Nguyễn Hữu Bài

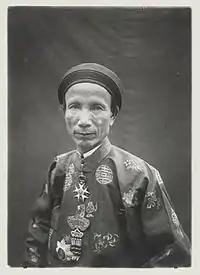
Nguyễn Hữu Bài

Nguyễn Hữu Bài (28 September 1863 – 10 July 1935) was a Minister of Personnel ("Lại bộ Thượng Thư" / 吏部尚書, similar to a minister of the interior) of the Nguyễn dynasty, serving under the Bảo Đại Emperor.